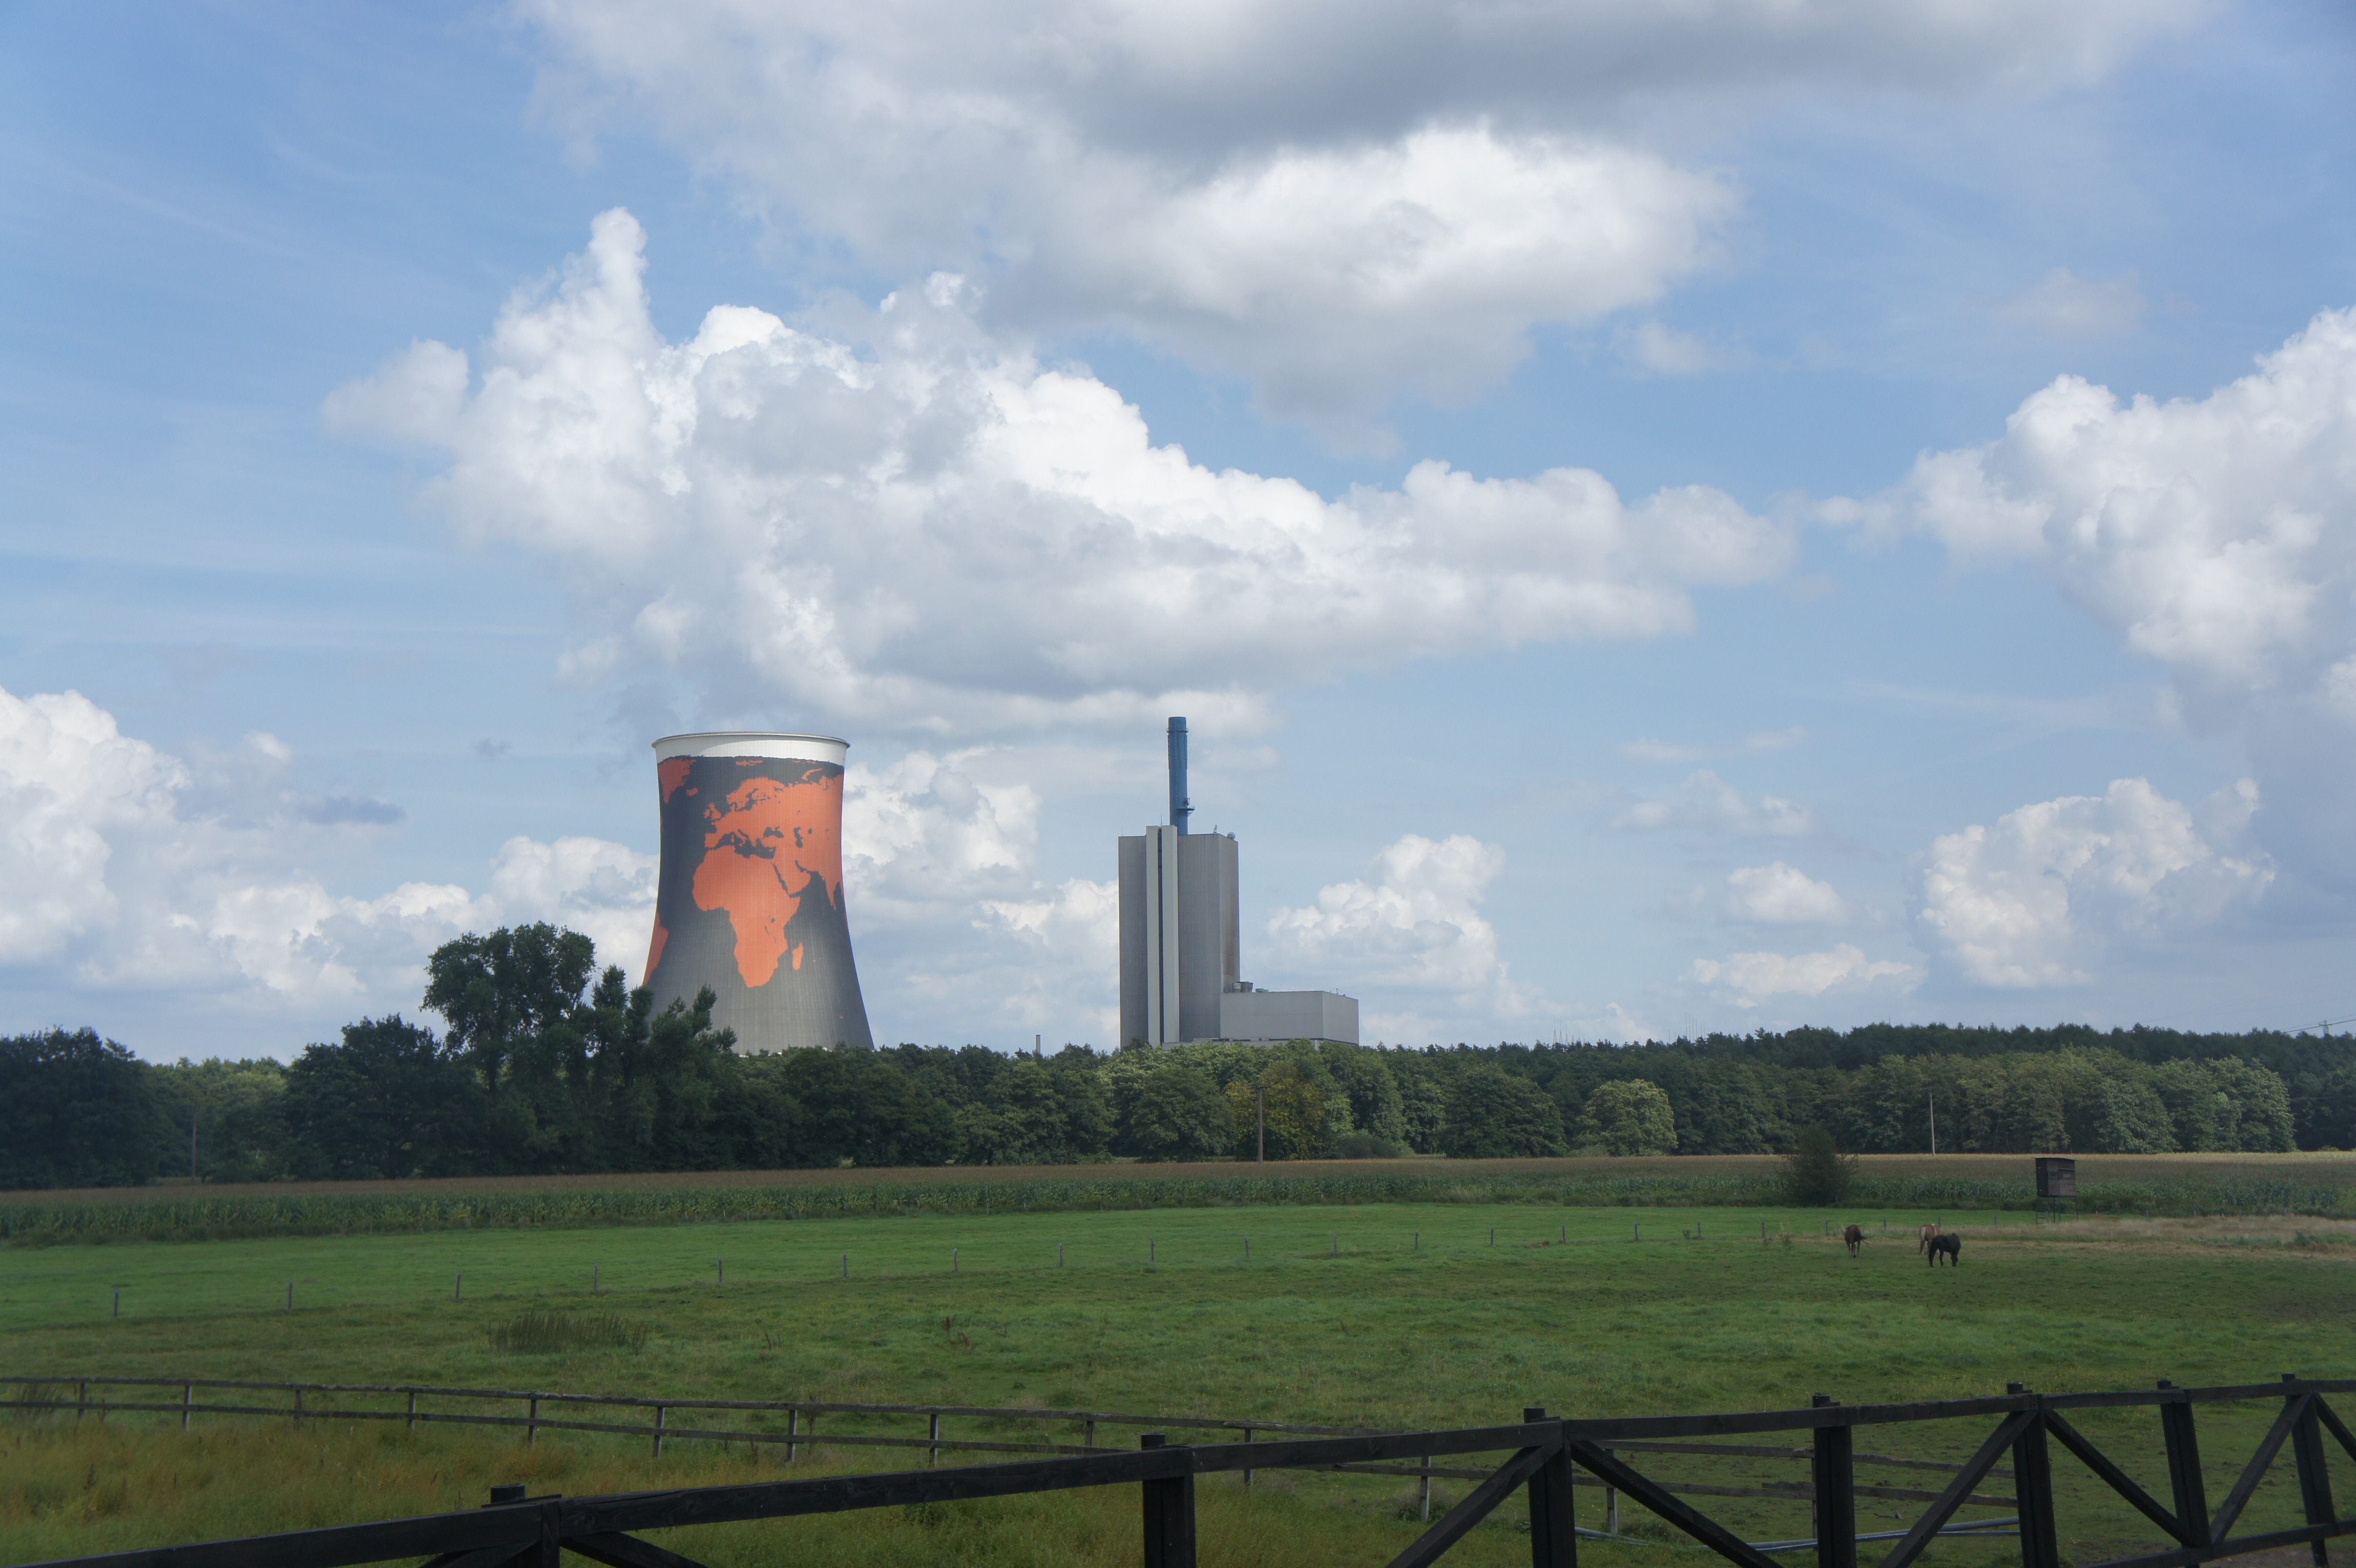
landscape, cloud, field, prairie, air, wind, tower, blue, electricity, plain, energy, central, wind farm, rural area, cooling tower, power station, atmosphere of earth, outdoor structure